Suzanne Jung

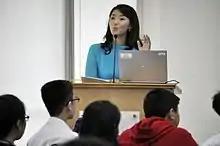
Suzanne Jung at the "All In! Young Writers Festival in 2016."

Beginning in 2002, Suzanne Jung spent 14 years as a news anchor on the Singapore-based television network Channel NewsAsia. She co-anchored and produced for Channel NewsAsia’s flagship morning show, "AM LIVE!". Among the stories she covered were the 2003 Jakarta bombings and the 2004 Indian Ocean Tsunami. Suzanne received awards for a number of her reports including for her coverage on the IMF/World Bank meeting in 2006 and the 13th ASEAN Summit, which was hosted in Singapore in 2007. In 2011, she filmed a documentary on UN Secretary-General Ban Ki Moon and the world body which was a finalist for Best Documentary at the New York International award as well as at the Asian Television Awards.